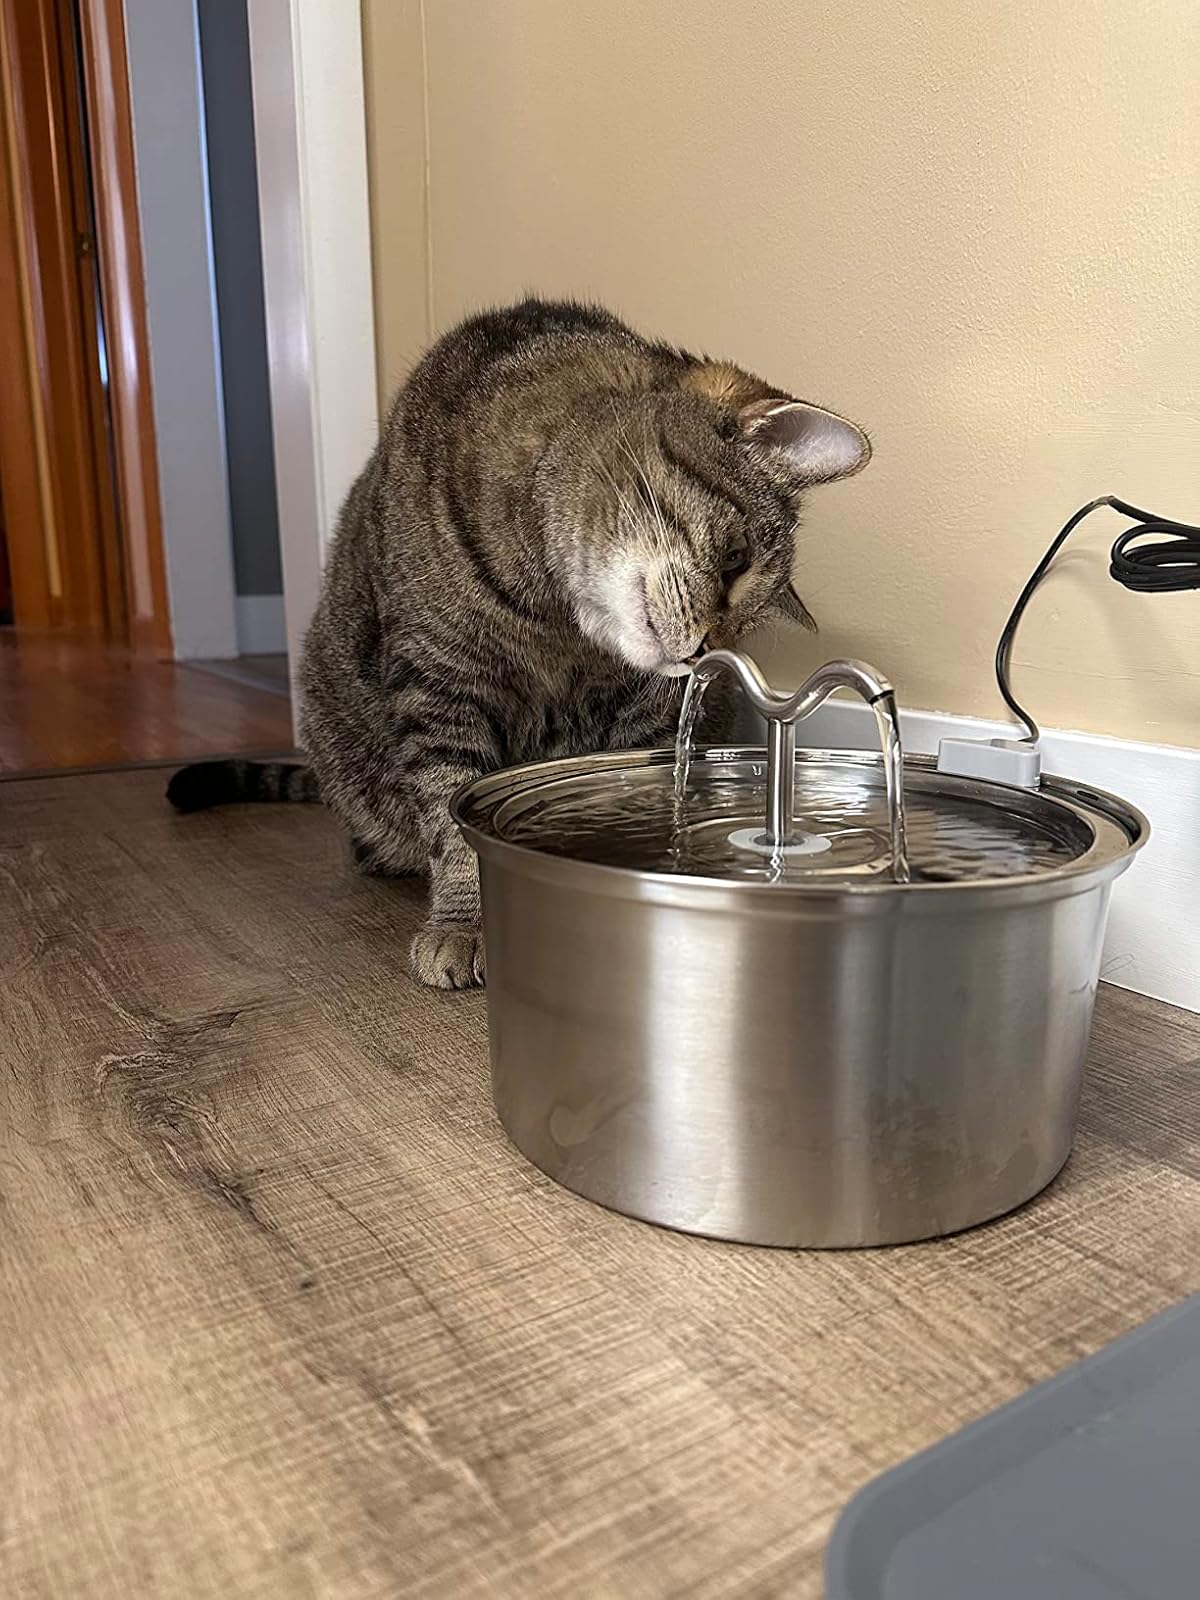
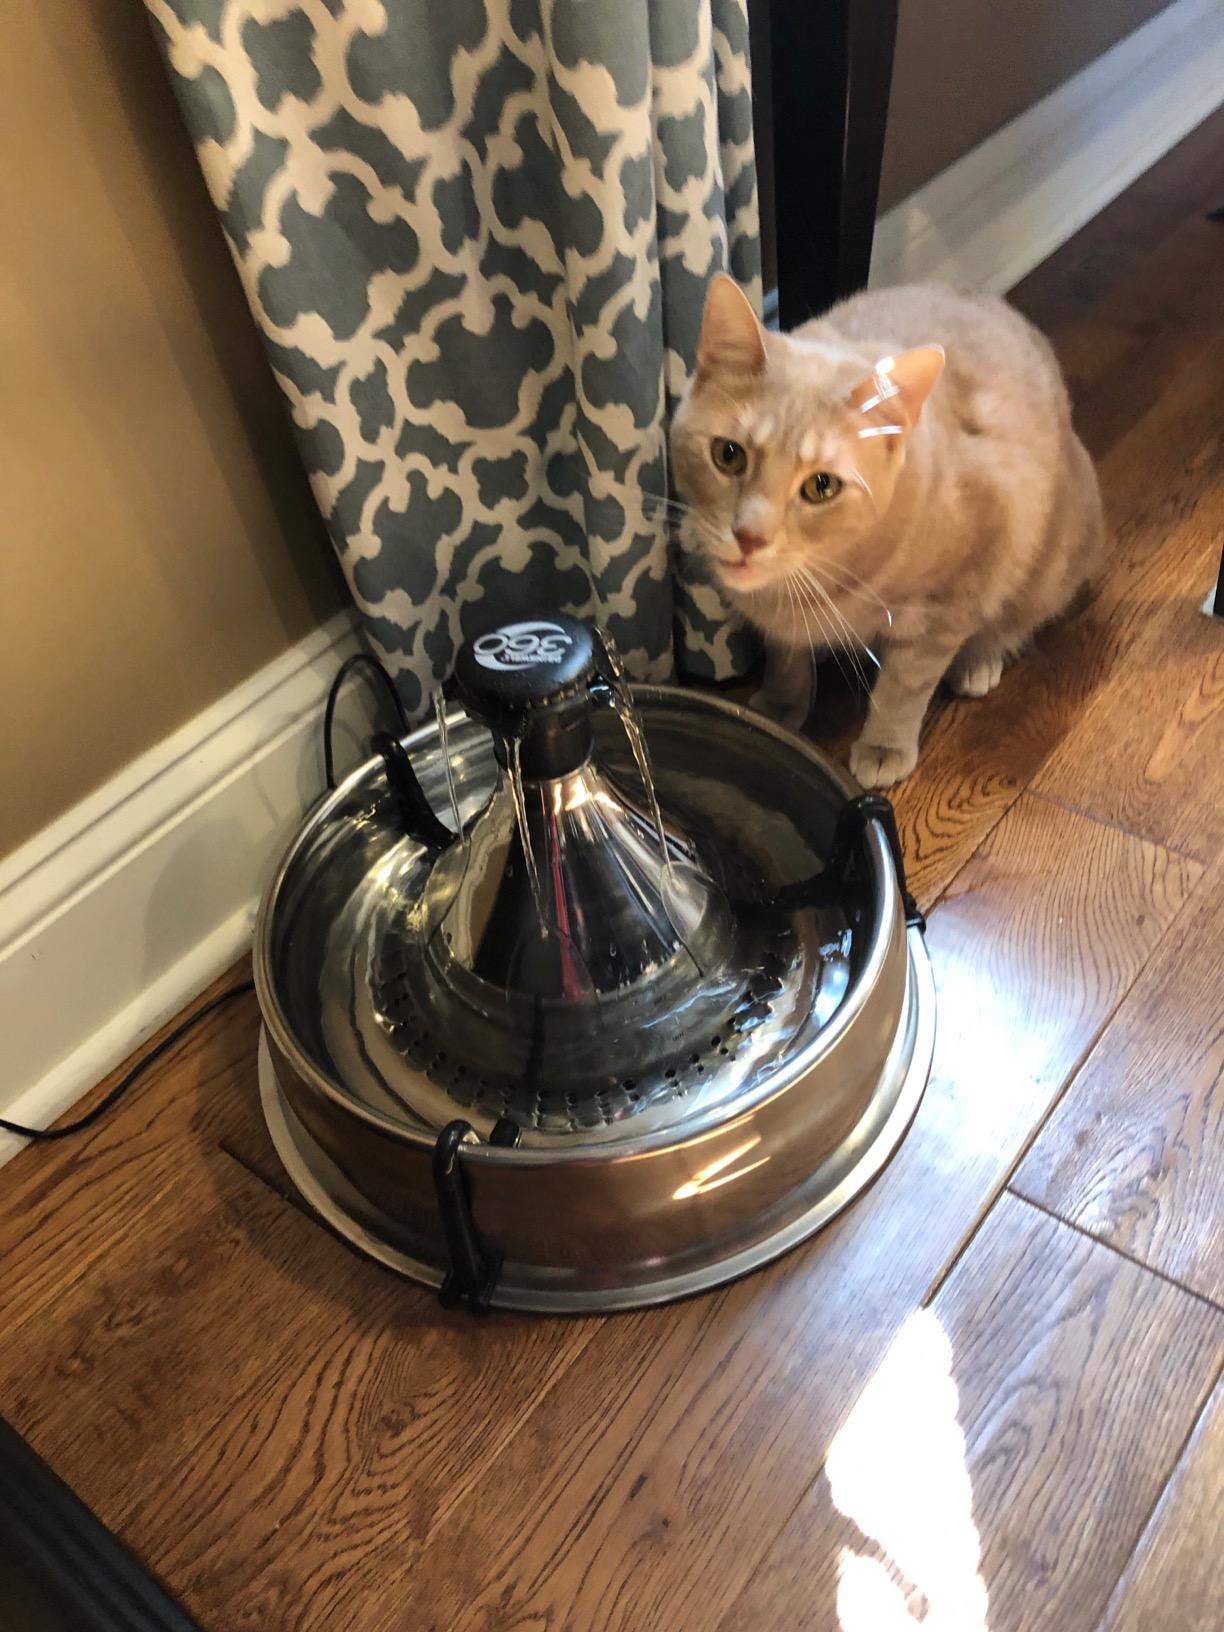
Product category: items_bowl
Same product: no